Mee No

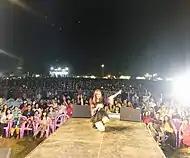
Mee No is performing in a concert

In 2013, Mee started endeavoring to be able to produce and distribute her first solo album. She launched her debut solo album "Falling in Love with a Knife" on 19 January 2014.